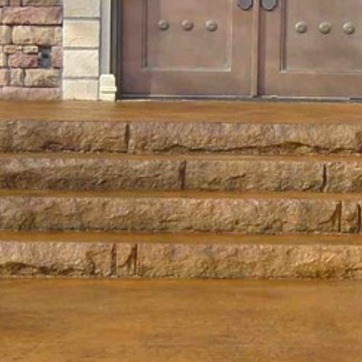
Material: stone